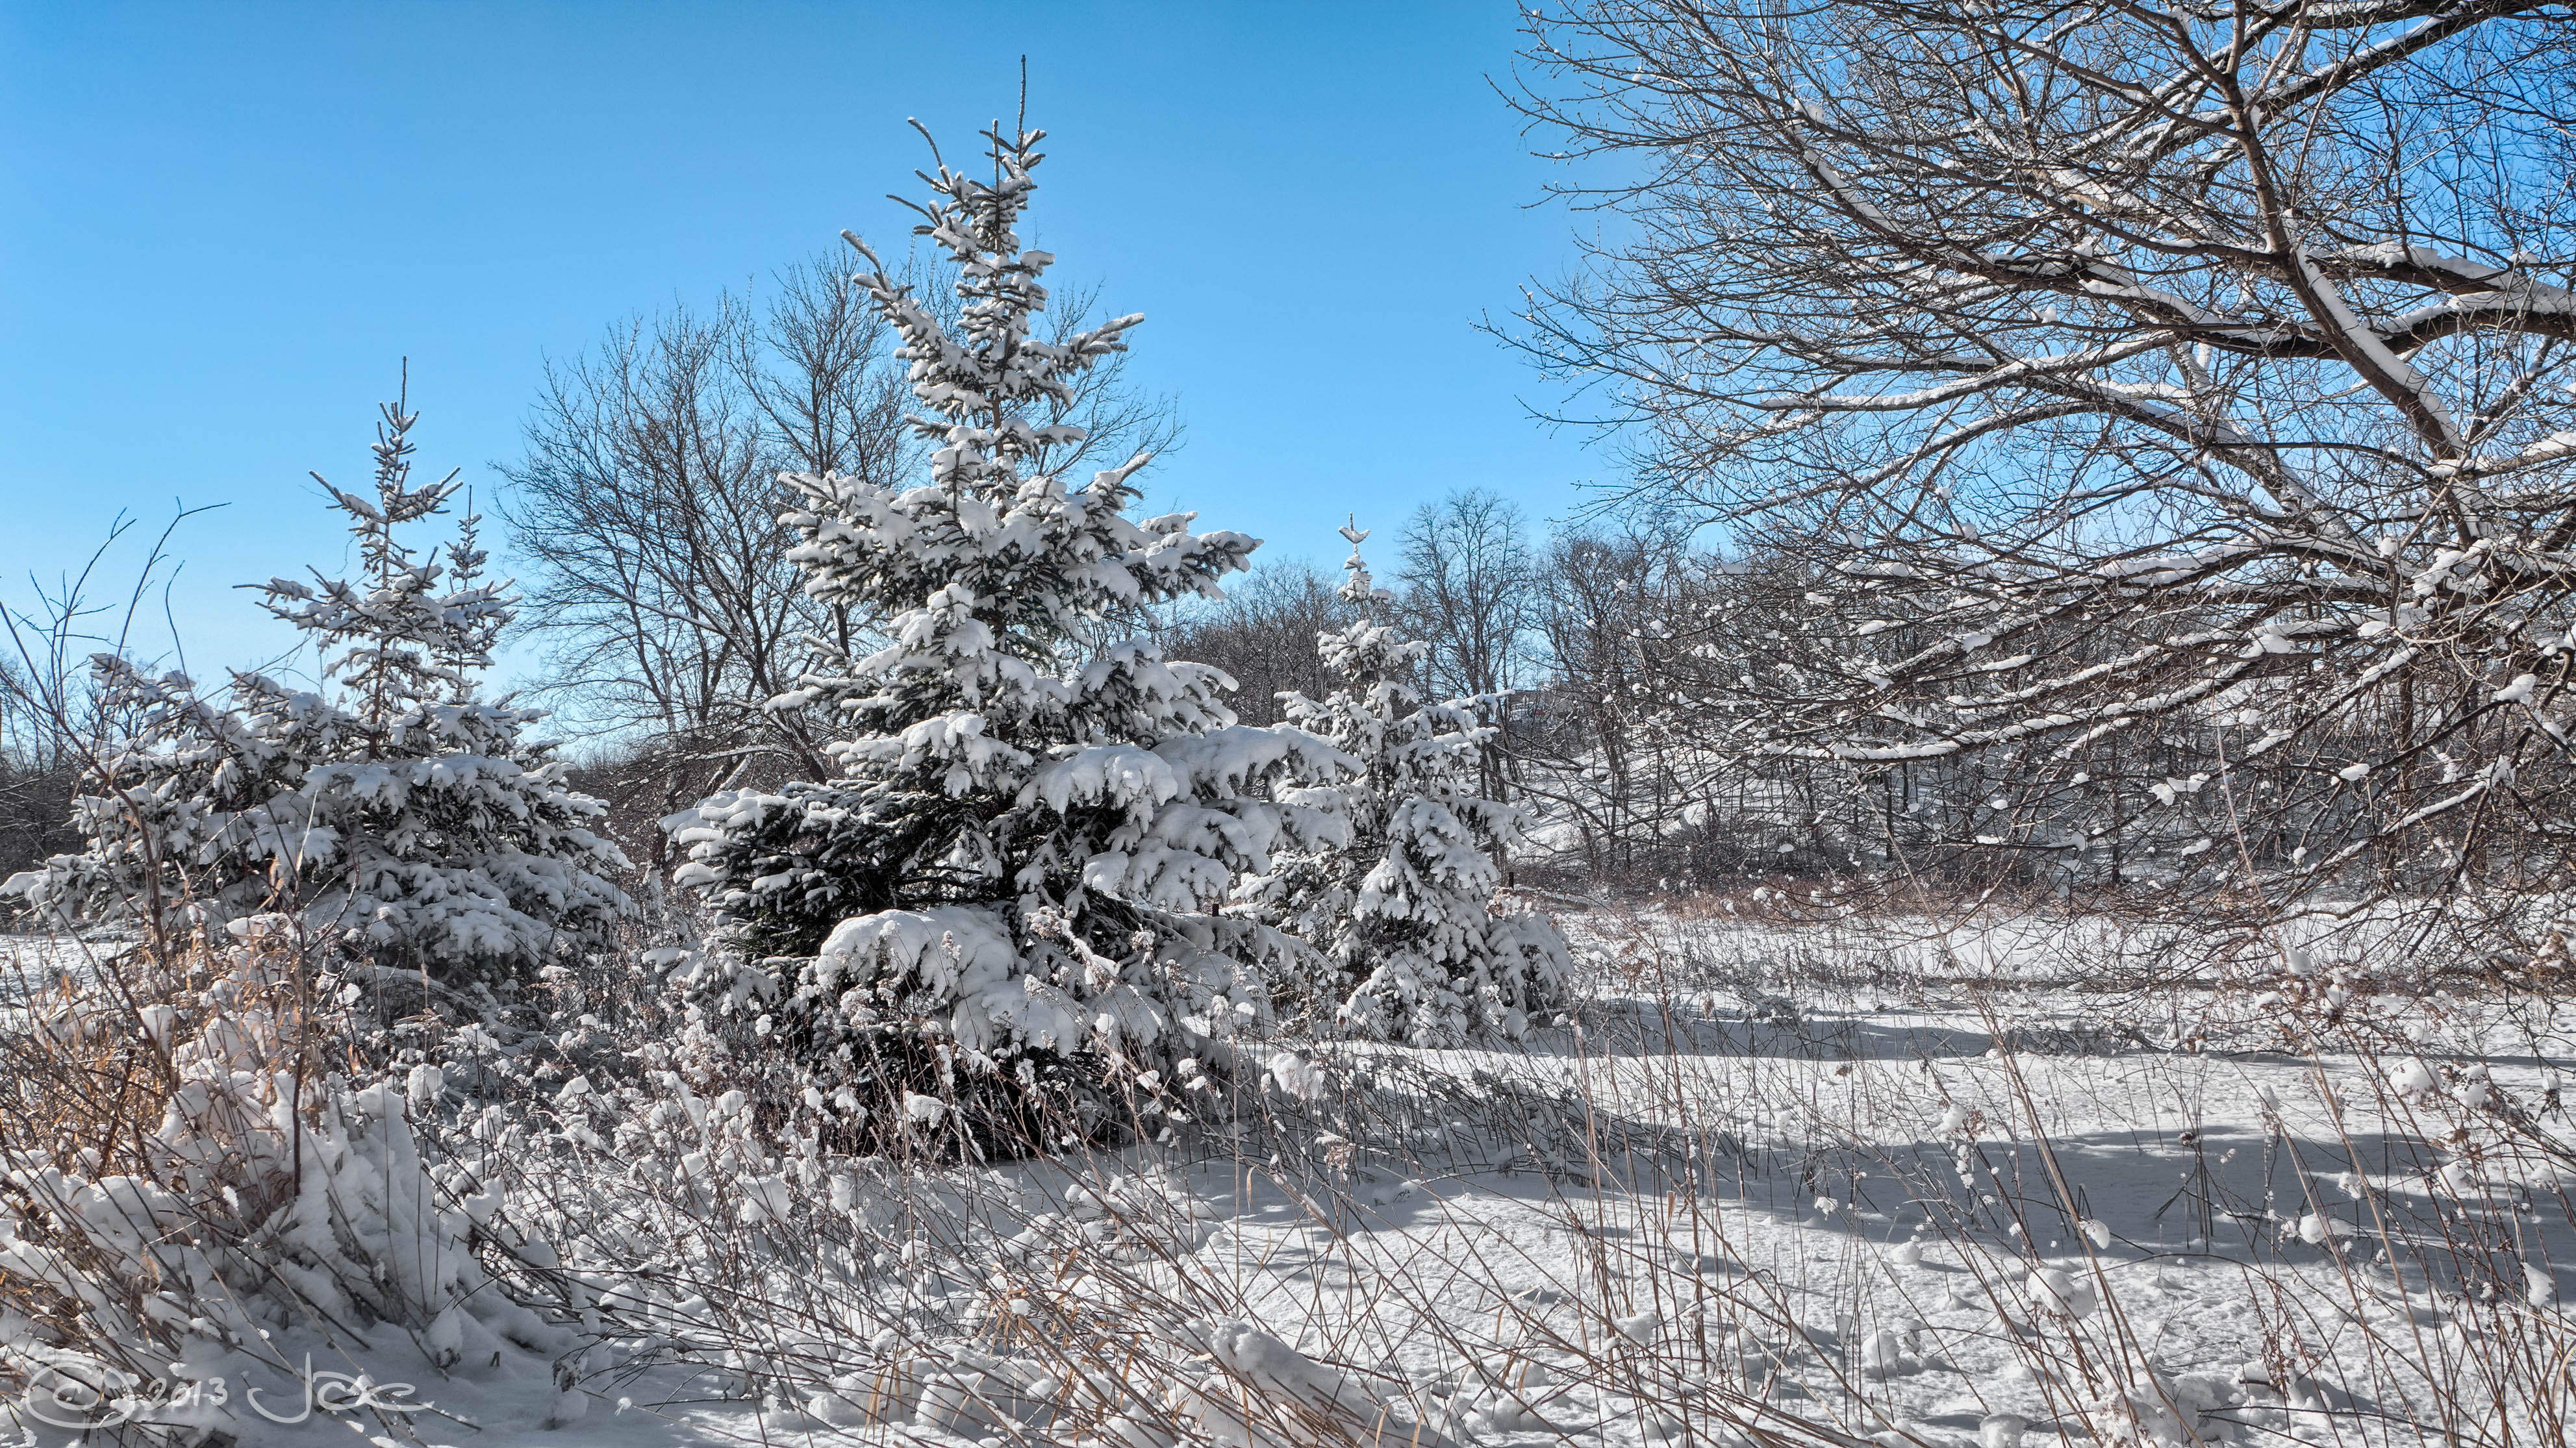
landscape, tree, forest, wilderness, branch, snow, winter, plant, trail, frost, river, ice, weather, season, hdr, spruce, canada, mississauga, culham, ontario, credit, sns, lumix, panasonic, dmc, lx7, panasoniclumixdmclx7, woodland, ecosystem, freezing, woody plant